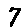
Label: 7